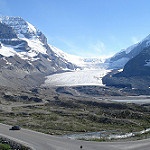
Label: glacier